James DeWolf

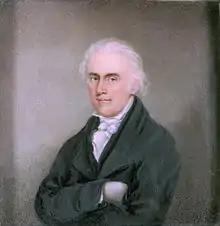
DeWolf in his later years.

DeWolf became active in politics and highly influential in the new state during the decades of the Federal period. He was first elected as a member of the Rhode Island House of Representatives in 1798, and served until 1801. He served again from 1803 to 1812, 1817–21, and 1829–37. He was elected as speaker of the House from 1819 to 1821.